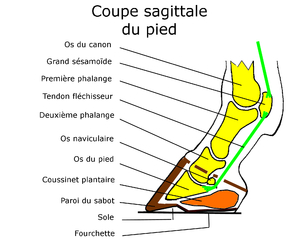
Coupe sagittale d'un pied de cheval
Le sabot est une structure de corne qui recouvre la partie terminale du pied d'un mammifère ongulé.
Le pied constitue l'extrémité des membres du cheval. Les autres membres du genre Equus, âne et zèbre, possèdent la même morphologie de pied qui les distingue de leurs ancêtres équidés. Il est un élément essentiel de la locomotion, qui justifie pleinement l'expression « Pas de pied, pas de cheval ». En effet le pied est une structure complexe, très sollicitée, qui supporte tout le poids du corps, amortit les chocs et propulse.
L’os naviculaire est un des os du pied. Il était parfois appelé scaphoïde tarsien. Il fait partie du tarse antérieur, qui comprend aussi l’os cuboïde et les trois os cunéiformes.